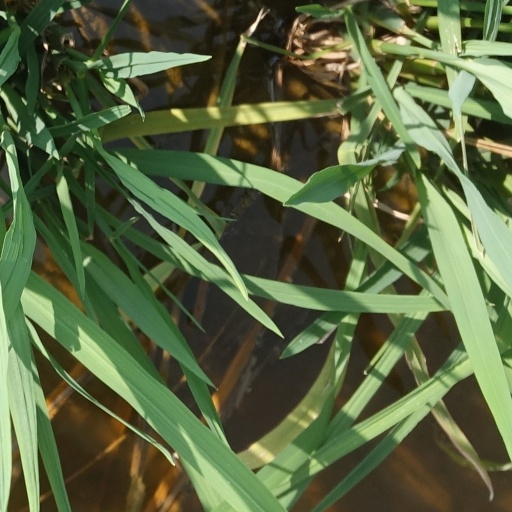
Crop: rice